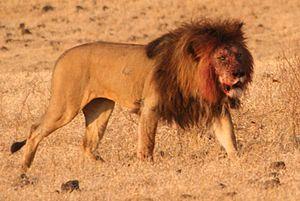
L'Edough est un massif montagneux situé entre El Marsa et Annaba en Algérie. Dans l'ouest du massif, au nord du djebel El Hassane et non loin du cap de Fer, est localisé le point le plus au nord de la côte algérienne.